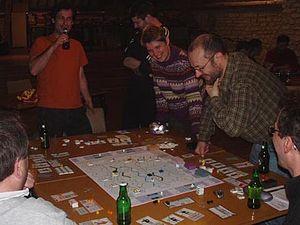
Bruno Faidutti, né le 23 octobre 1961, est un professeur agrégé de sciences sociales, docteur en histoire et auteur de jeux de société français.